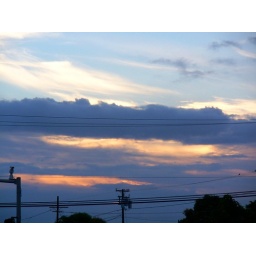
Orange and white skies with clouds - by Kamehameha Shopping Center